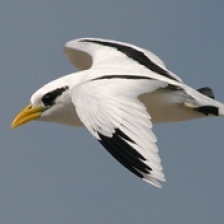
Species: WHITE TAILED TROPIC
Scientific name: PHAETHON LEPTURUS